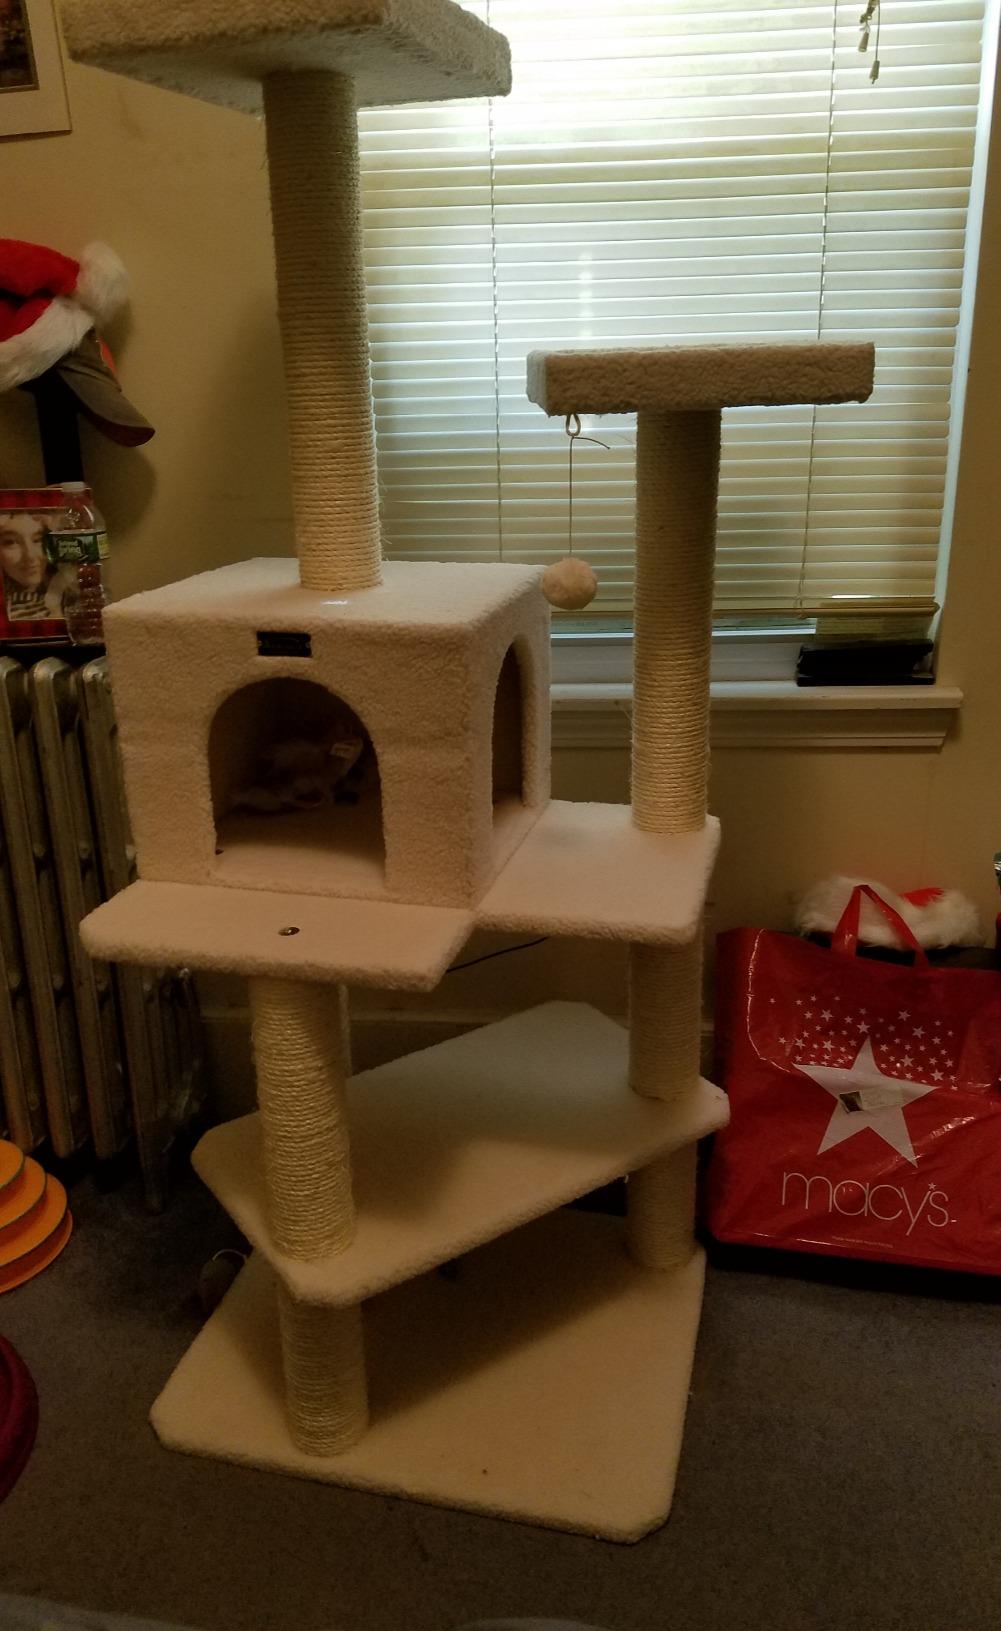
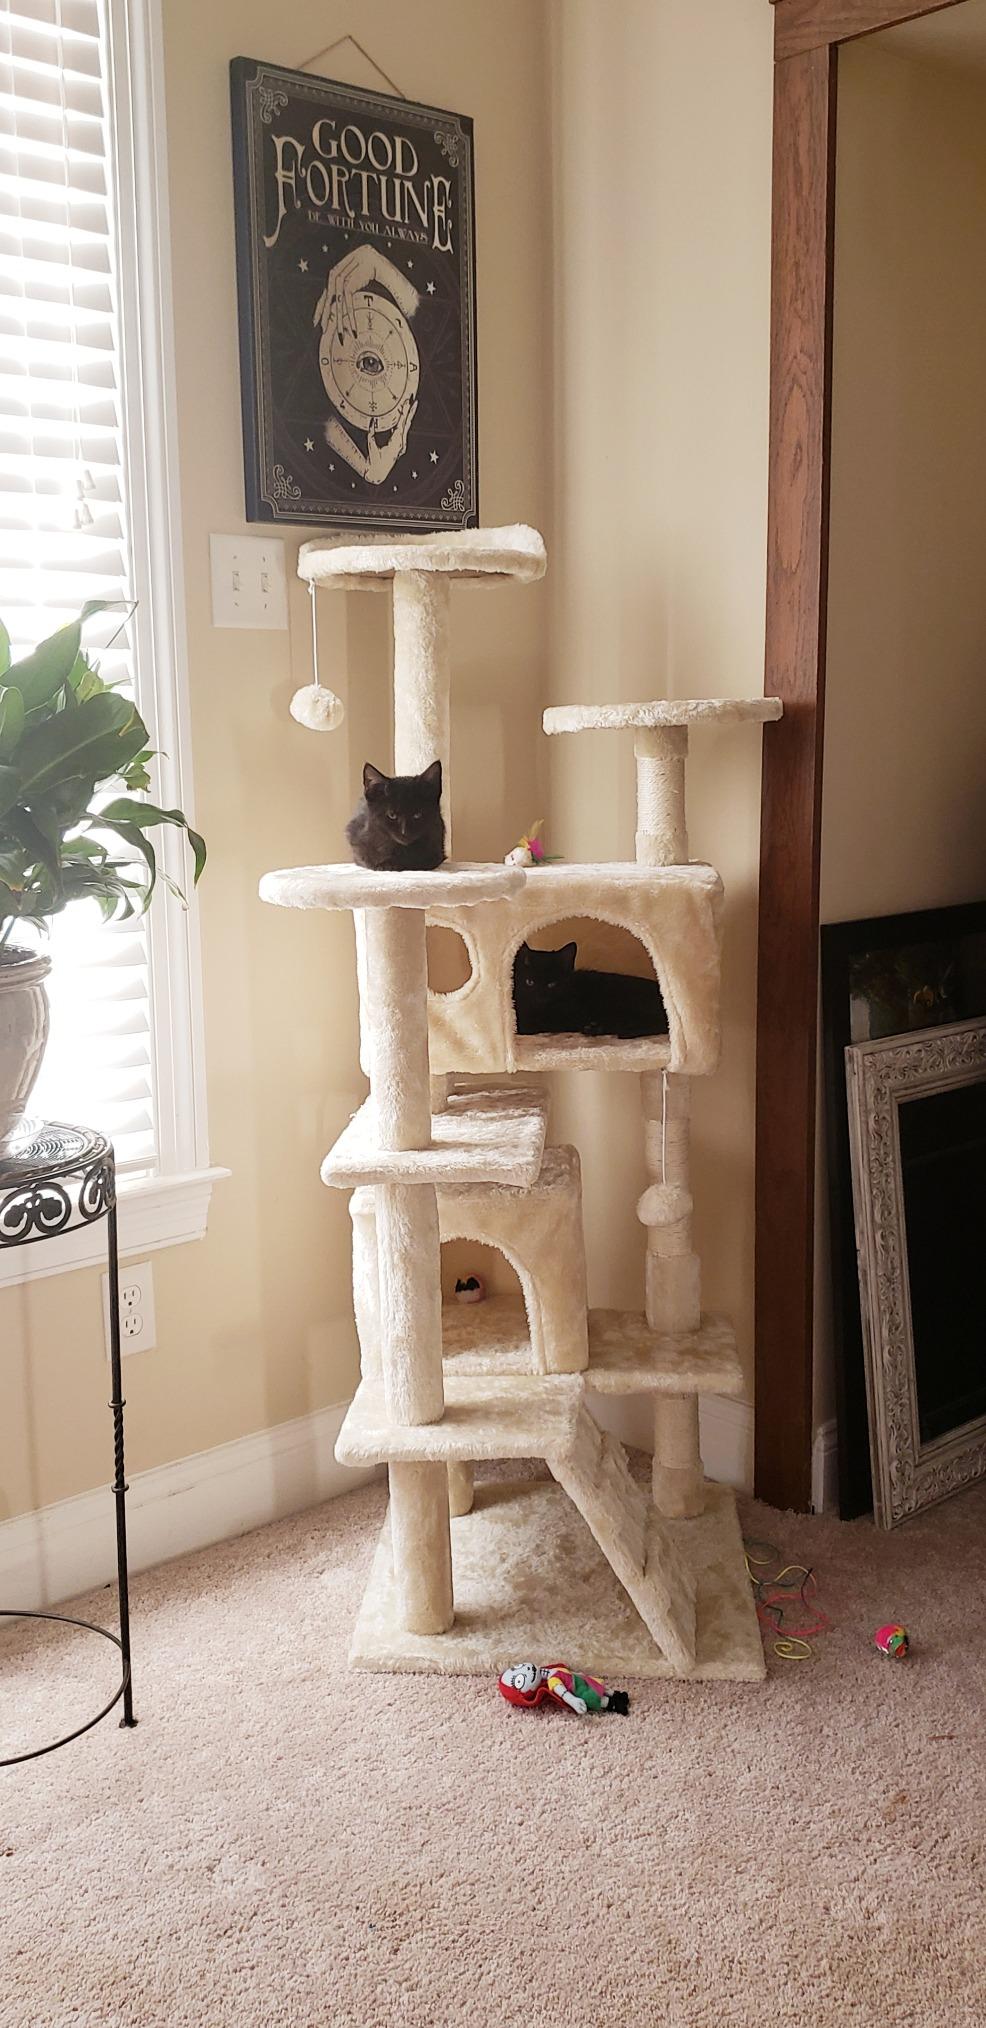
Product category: items_cat tree
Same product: no